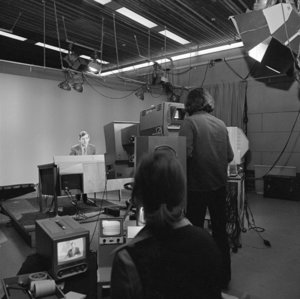
Nederlandse Omroep Stichting / Historie
De NOS Journaal i 1974 med nyhedslæser Rien Huizing
Nederlandse Omroep Stichting er et nederlandsk landsdækkende public service-selskab, som formidler nyheder, kultur- og sportsbegivenheder, underholdning og oplysning og er juridisk ansvarlig for en række radio-, tv-, tekst-tv- og internetopgaver.